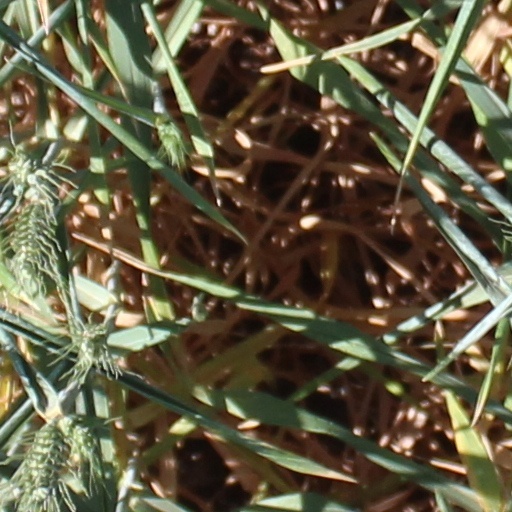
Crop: wheat